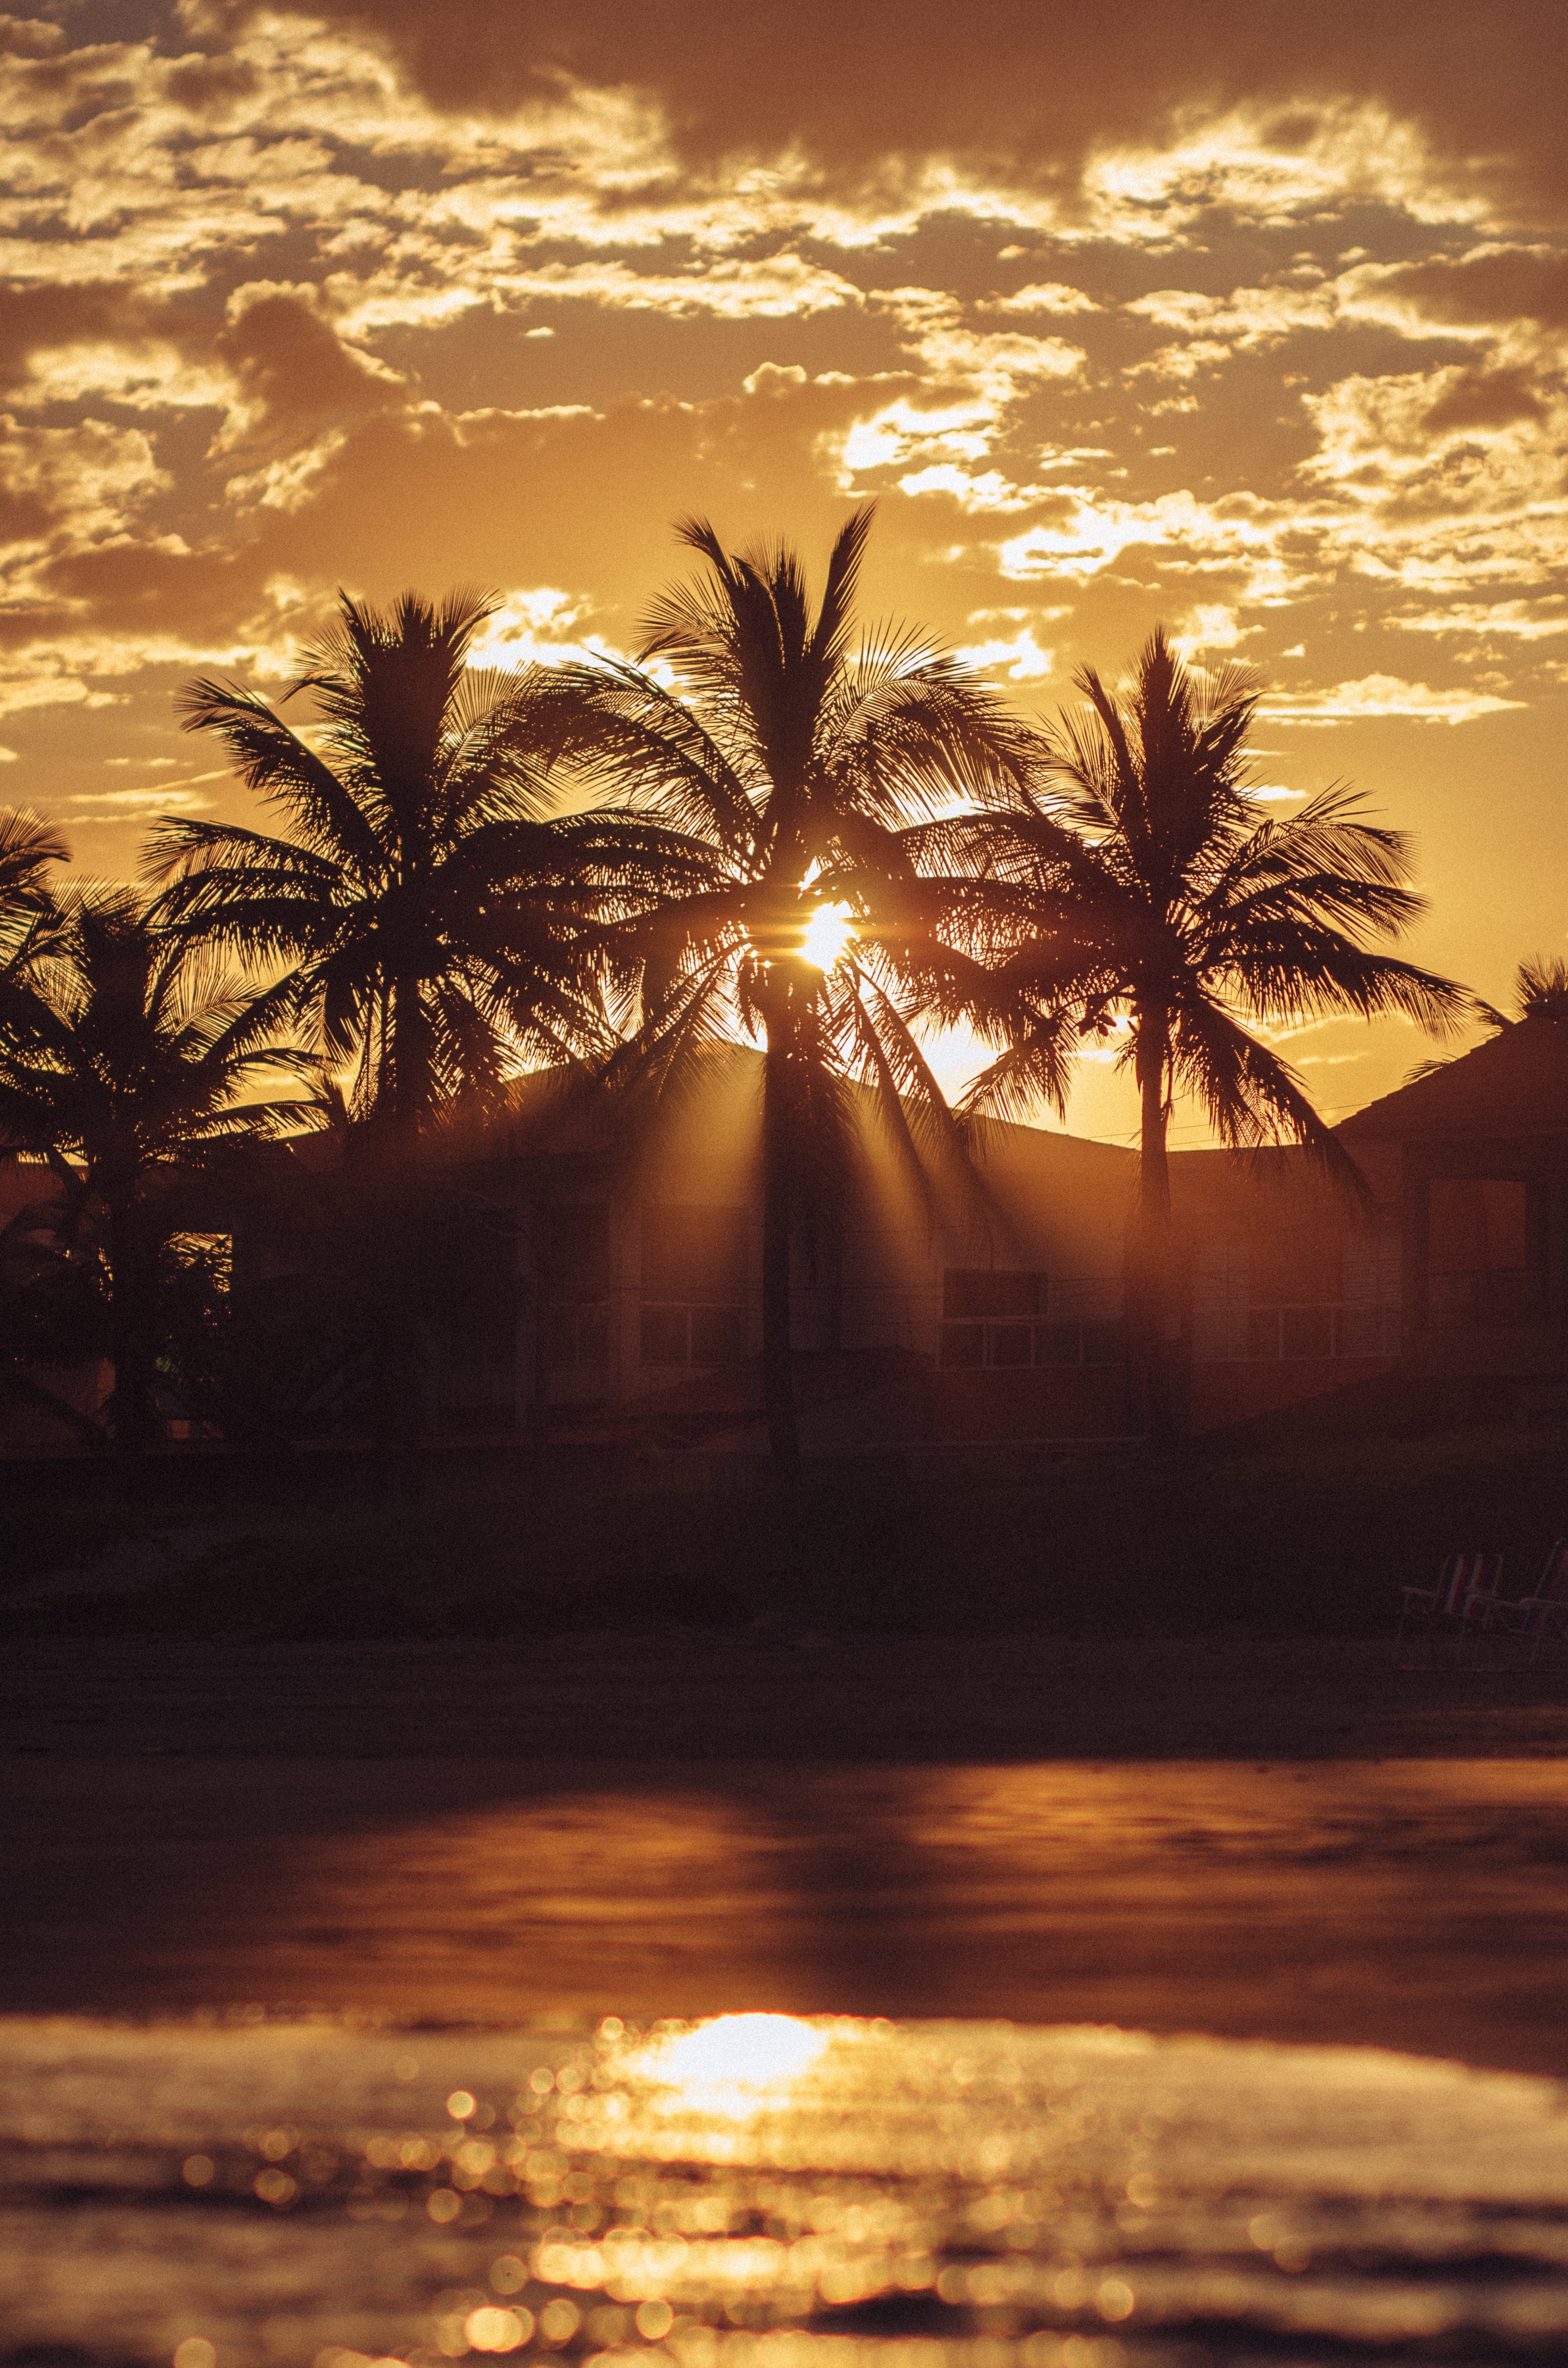
natural, cloud, water, sky, atmosphere, daytime, amber, afterglow, tree, dusk, orange, arecales, sunset, horizon, sunrise, red sky at morning, astronomical object, landscape, summer, Tints and shades, natural landscape, sun, palm tree, heat, calm, plant, beach, attalea speciosa, backlighting, evening, tropics, cumulus, reflection, lake, dawn, ocean, night, caribbean, coast, Desert Palm, vacation, sea, silhouette, elaeis, darkness, borassus flabellifer, wave